Holdsworth

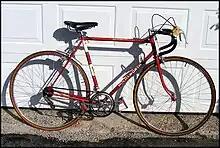
A Holdsworth bicycle made in the early 1970s

Sandy Holdsworth took over Ashlone Cycle Works at 132 Lower Richmond Road, Putney, southwest London in 1927. Holdsworth continued to work during the day in his life insurance business, and appointed his wife's brother, Owen Bryars, as manager.